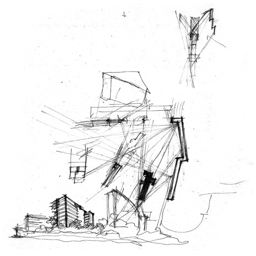
the first freehand sketch for a project often reveals more of the architects basic idea than the completed building